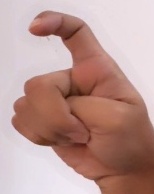
ASL sign: X